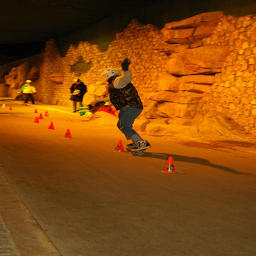
A person on a skateboard weaving through a slalom of traffic cones
The kids is skate boarding around the cones.
A person skating around small obstacles with onlookers watching.
A guy that is skateboarding and weaving between cones.
A skateboarder maneuvers around small traffic cones on his skate board